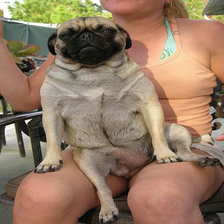
Species: dog
Breed: pug